Derrick Van Orden

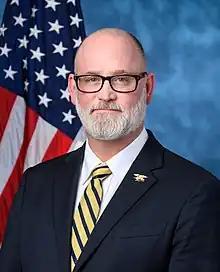
Official portrait, 2022

Derrick Francis Van Orden (born September 15, 1969) is an American politician, actor, and retired United States Navy SEAL who is the U.S. representative for Wisconsin's 3rd congressional district. He is a member of the Republican Party.